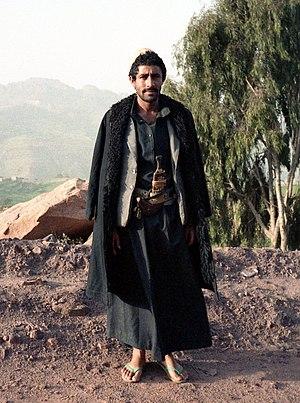
Homme portant une jambiya à At Tawilah, Yémen